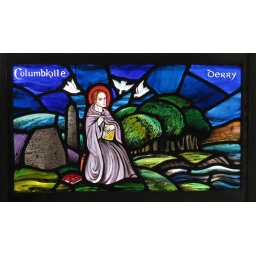
Stain glass window in the Irish Room - Cathedral of Learning in Pittsburgh, PA.